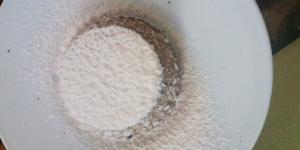
muffins de chocolate rellenos